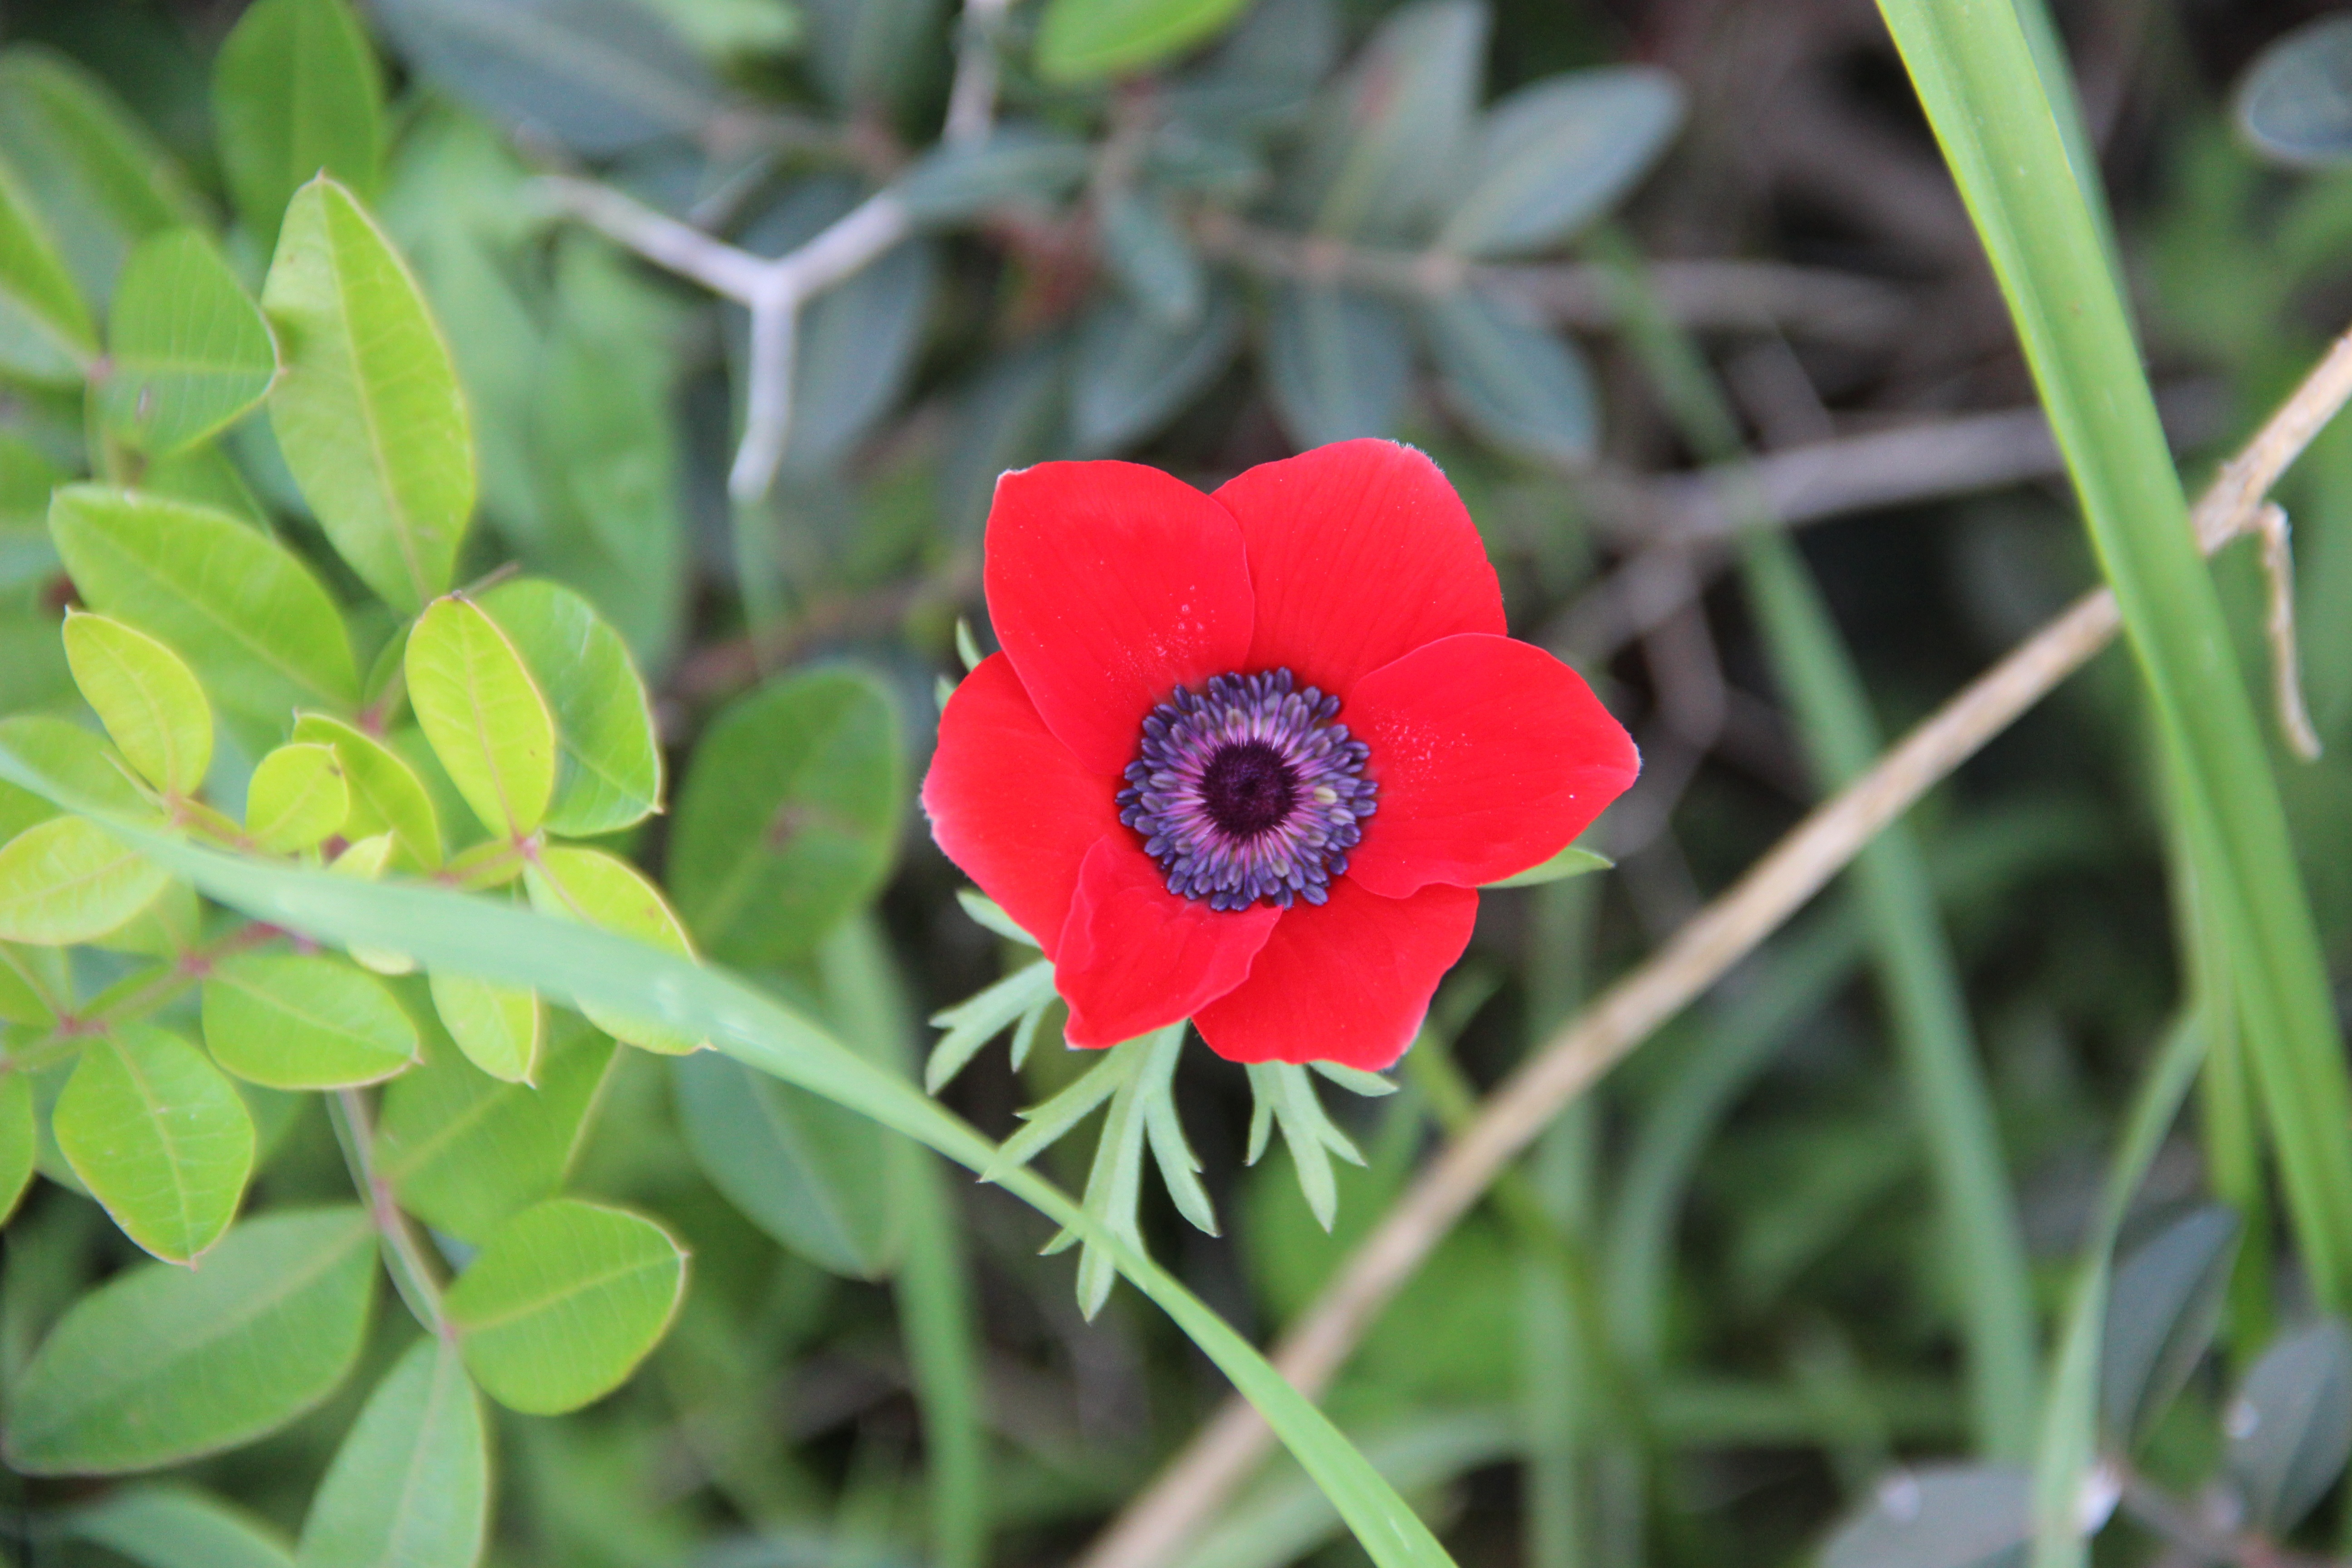
plant, meadow, flower, petal, bloom, summer, spring, red, botany, flora, wildflower, little, poppy, macro photography, flowering plant, annual plant, land plant